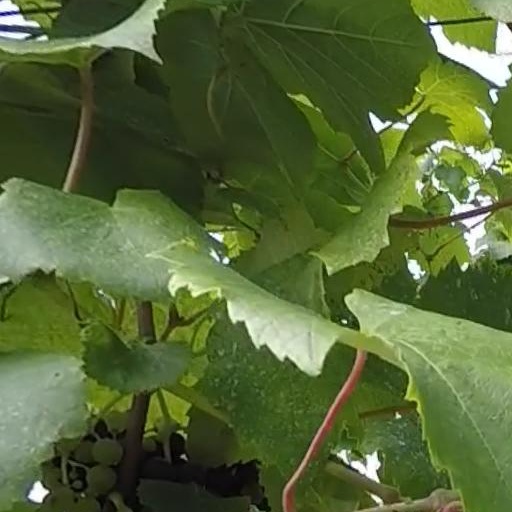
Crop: grape